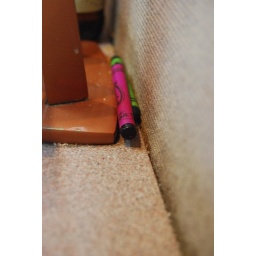
I saw these guys hiding at my seat in the dining car.